Eustorgius I

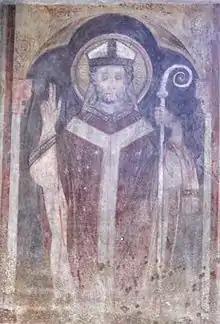
Fresco of Saint Eustorgius, in Basilica of Sant'Eustorgio, Milan

Eustorgius I was bishop of Milan from 343 to about 349. He is honoured as a Saint in both the Catholic Church and the Eastern Orthodox Church. His feast day is on the September 18.